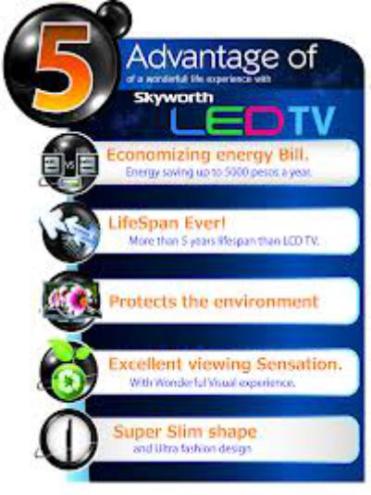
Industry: Electronic